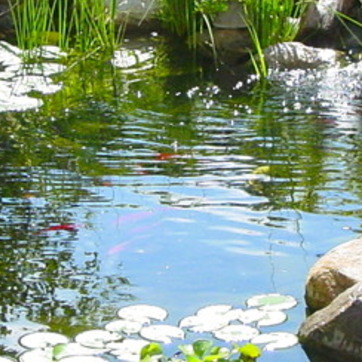
Material: water